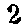
Label: 2